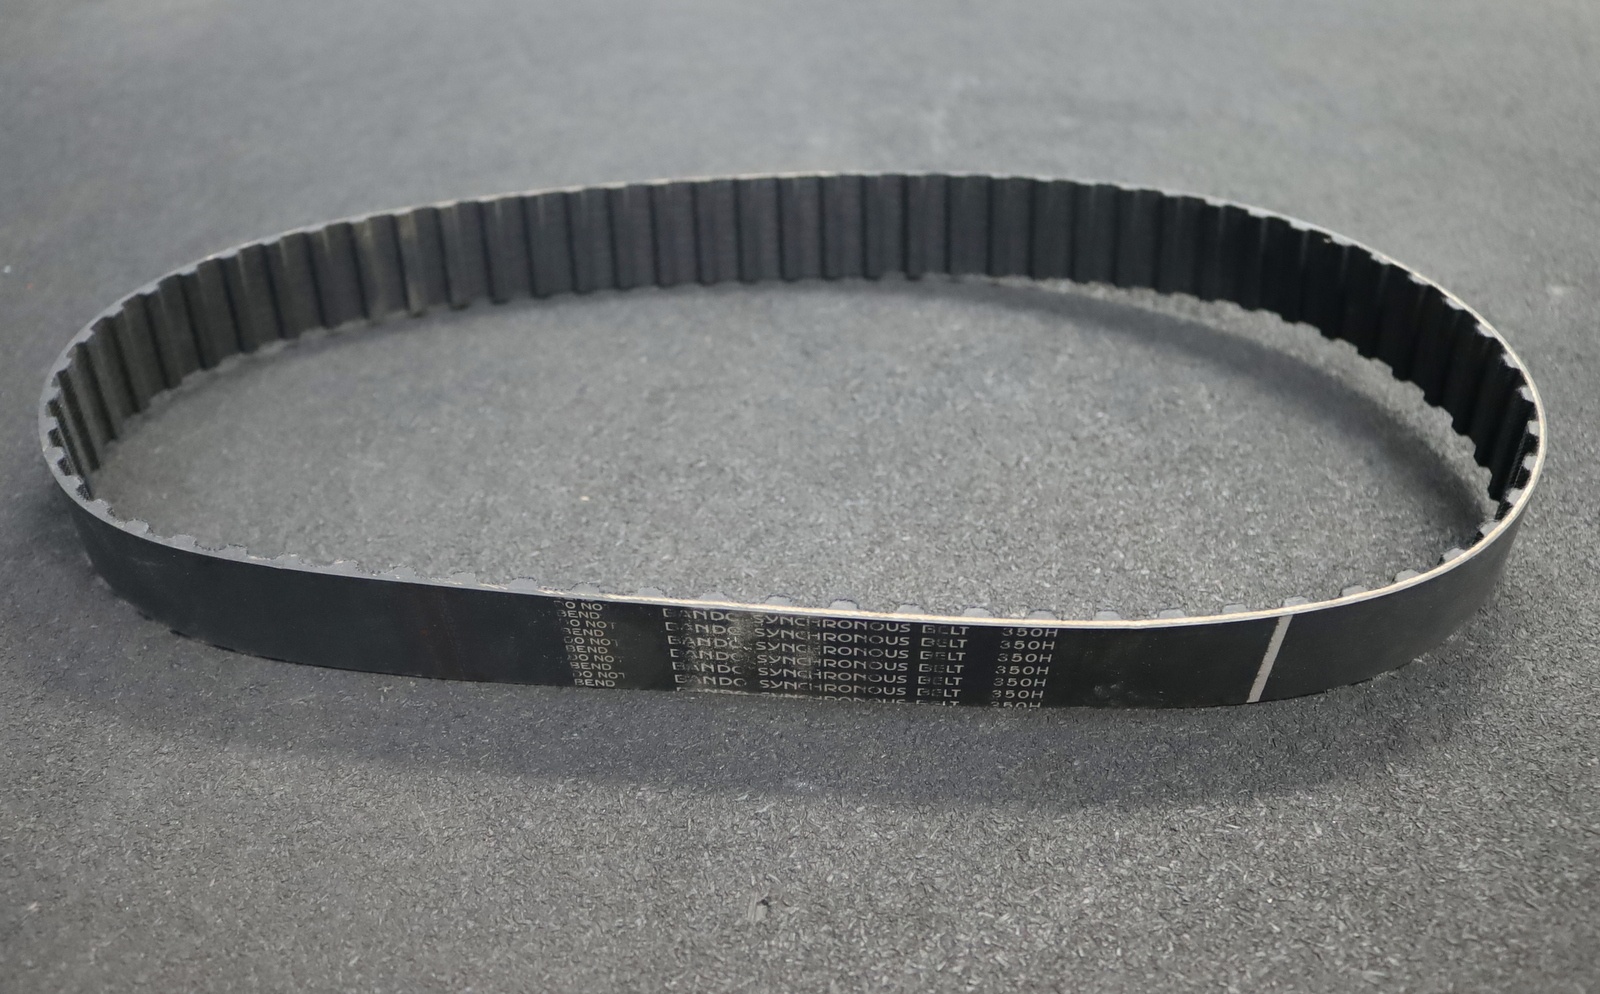
BANDO SYNCHRONOUS Zahnriemen Timing belt 350 H Breite 31mm Länge 889mm
Brand: Bando
BANDO SYNCHRONOUS Zahnriemen Timing belt 350 H Breite 31mm Länge 889mm unbenutzt Gewicht 150g Lieferumfang: 1 Stück Zustand: - neuwertig / - unbenutzt - Einlagerungsspuren vorhanden, das Herstellungsdatum ist schon älter. Alle genannten Markennamen und Bezeichnungen sind eingetragene Warenzeichen ihrer Eigentümer. Die aufgeführten Markennamen und Warenzeichen in unseren Angeboten dienen ausschließlich zur Beschreibung der Produkte. Abbildungen sind symbolisch und dienen ausschließlich zur Präsentation und Beschreibung unserer Produkte.
Category: Vehicles & Parts > Vehicle Parts & Accessories > Motor Vehicle Parts > Motor Vehicle Engine Parts > Timing Belts